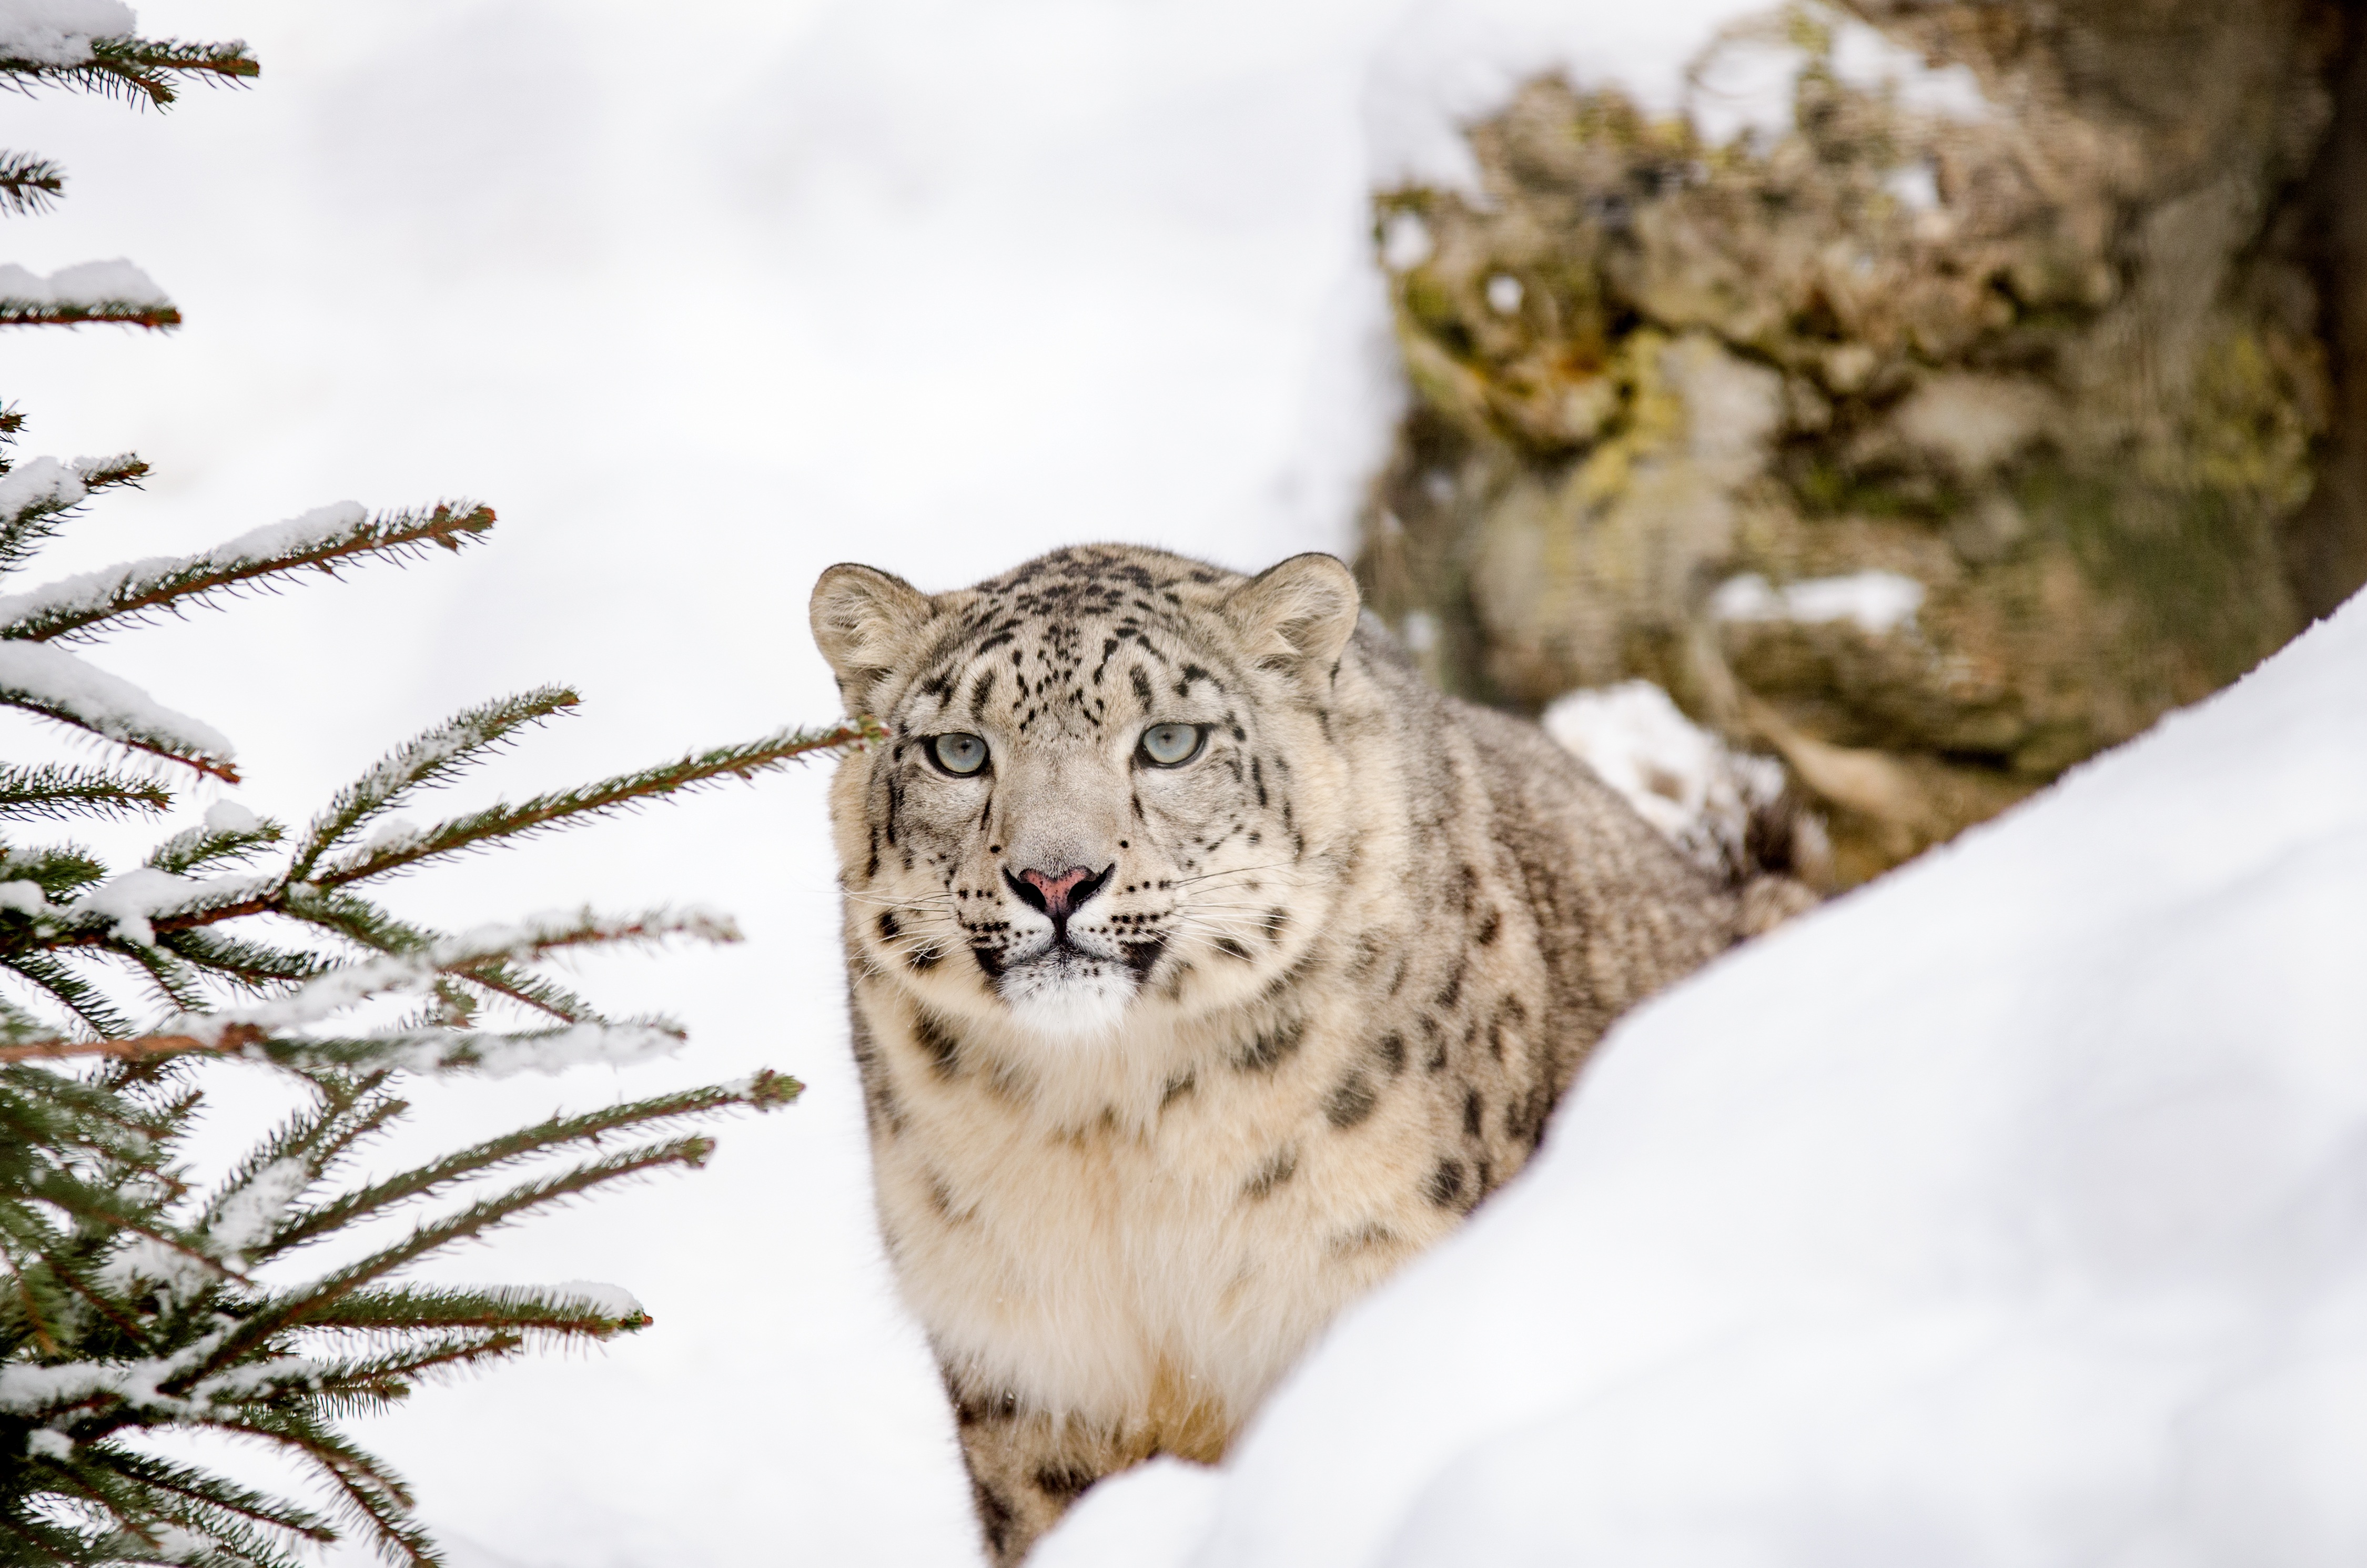
snow, winter, wildlife, wild, zoo, portrait, cat, mammal, fauna, big cat, whiskers, vertebrate, hunter, risk, wildcat, dangerous, snow leopard, big cats, cat like mammal